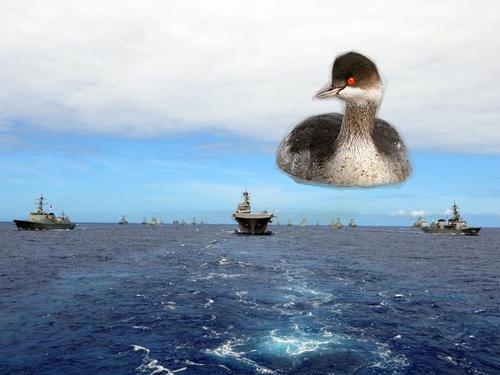
Bird species: Eared_Grebe
Bird type: waterbird
Background: water